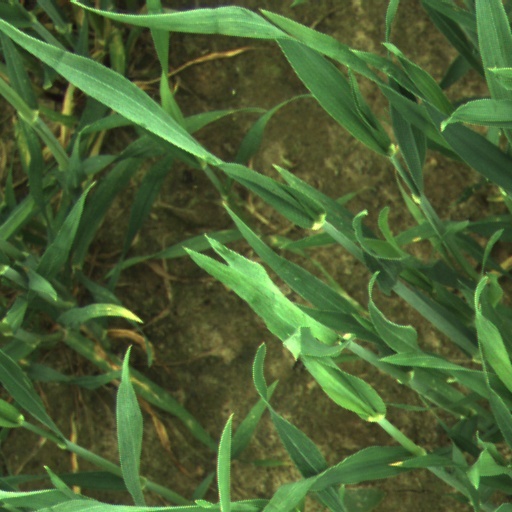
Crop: wheat